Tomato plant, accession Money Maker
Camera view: vertical (180 deg); turntable rotation: 90 degrees
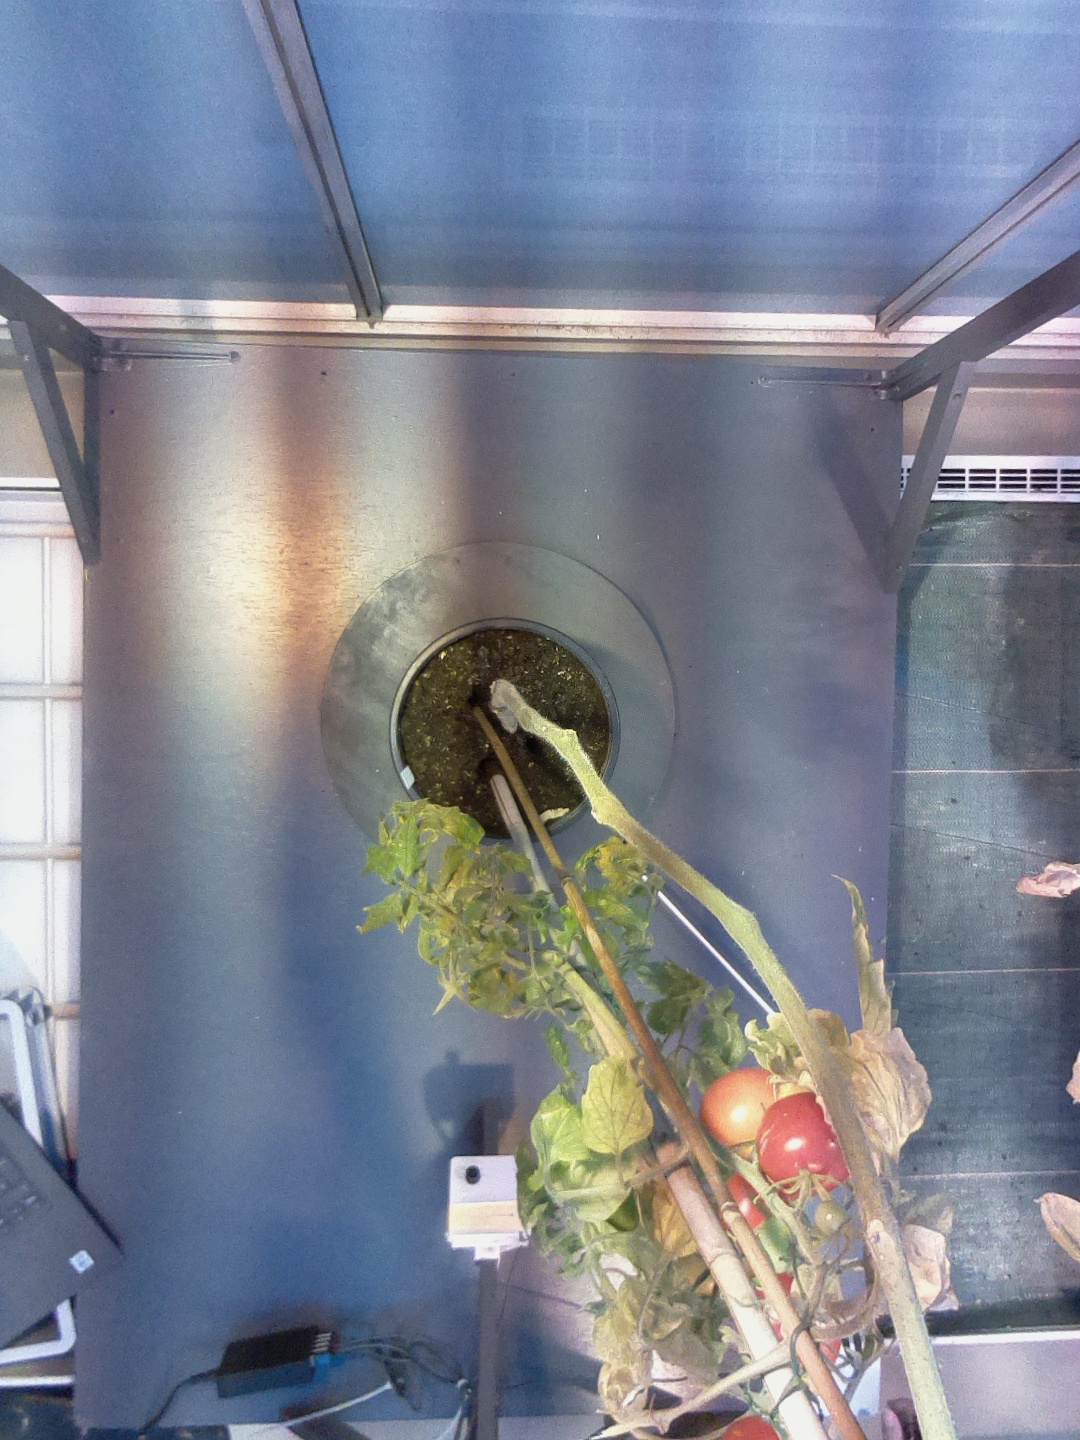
BBCH growth stage 89: 90%-100% of fruits show typical fully ripe color